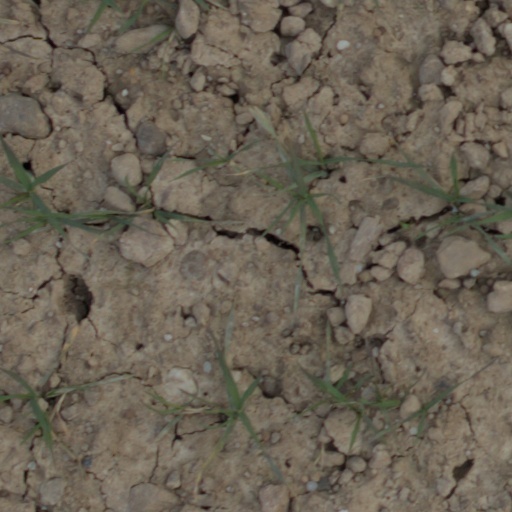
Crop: wheat